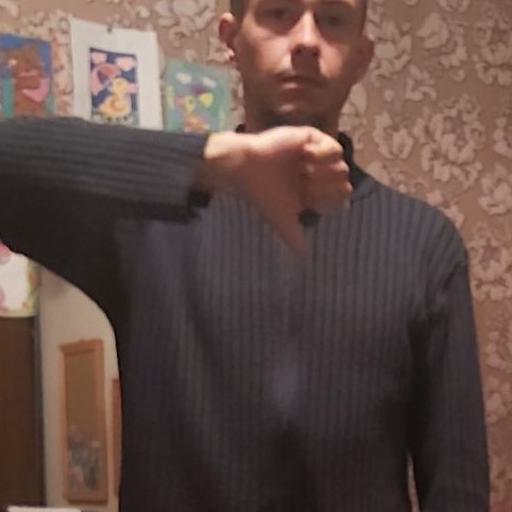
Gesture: dislike